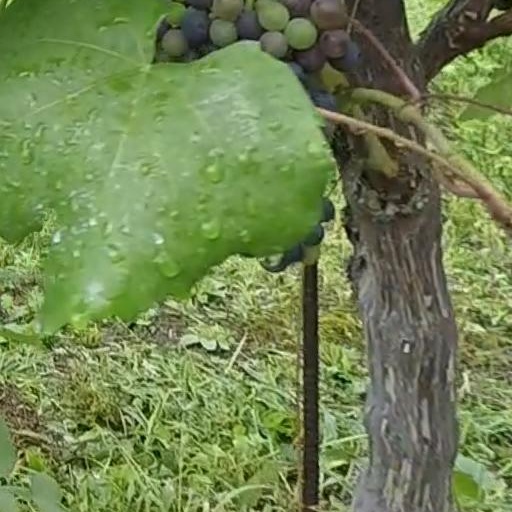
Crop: grape